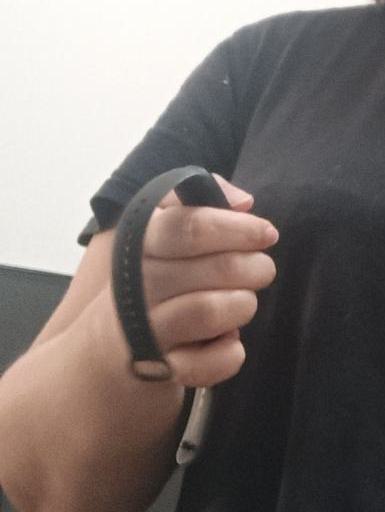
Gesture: no_gesture